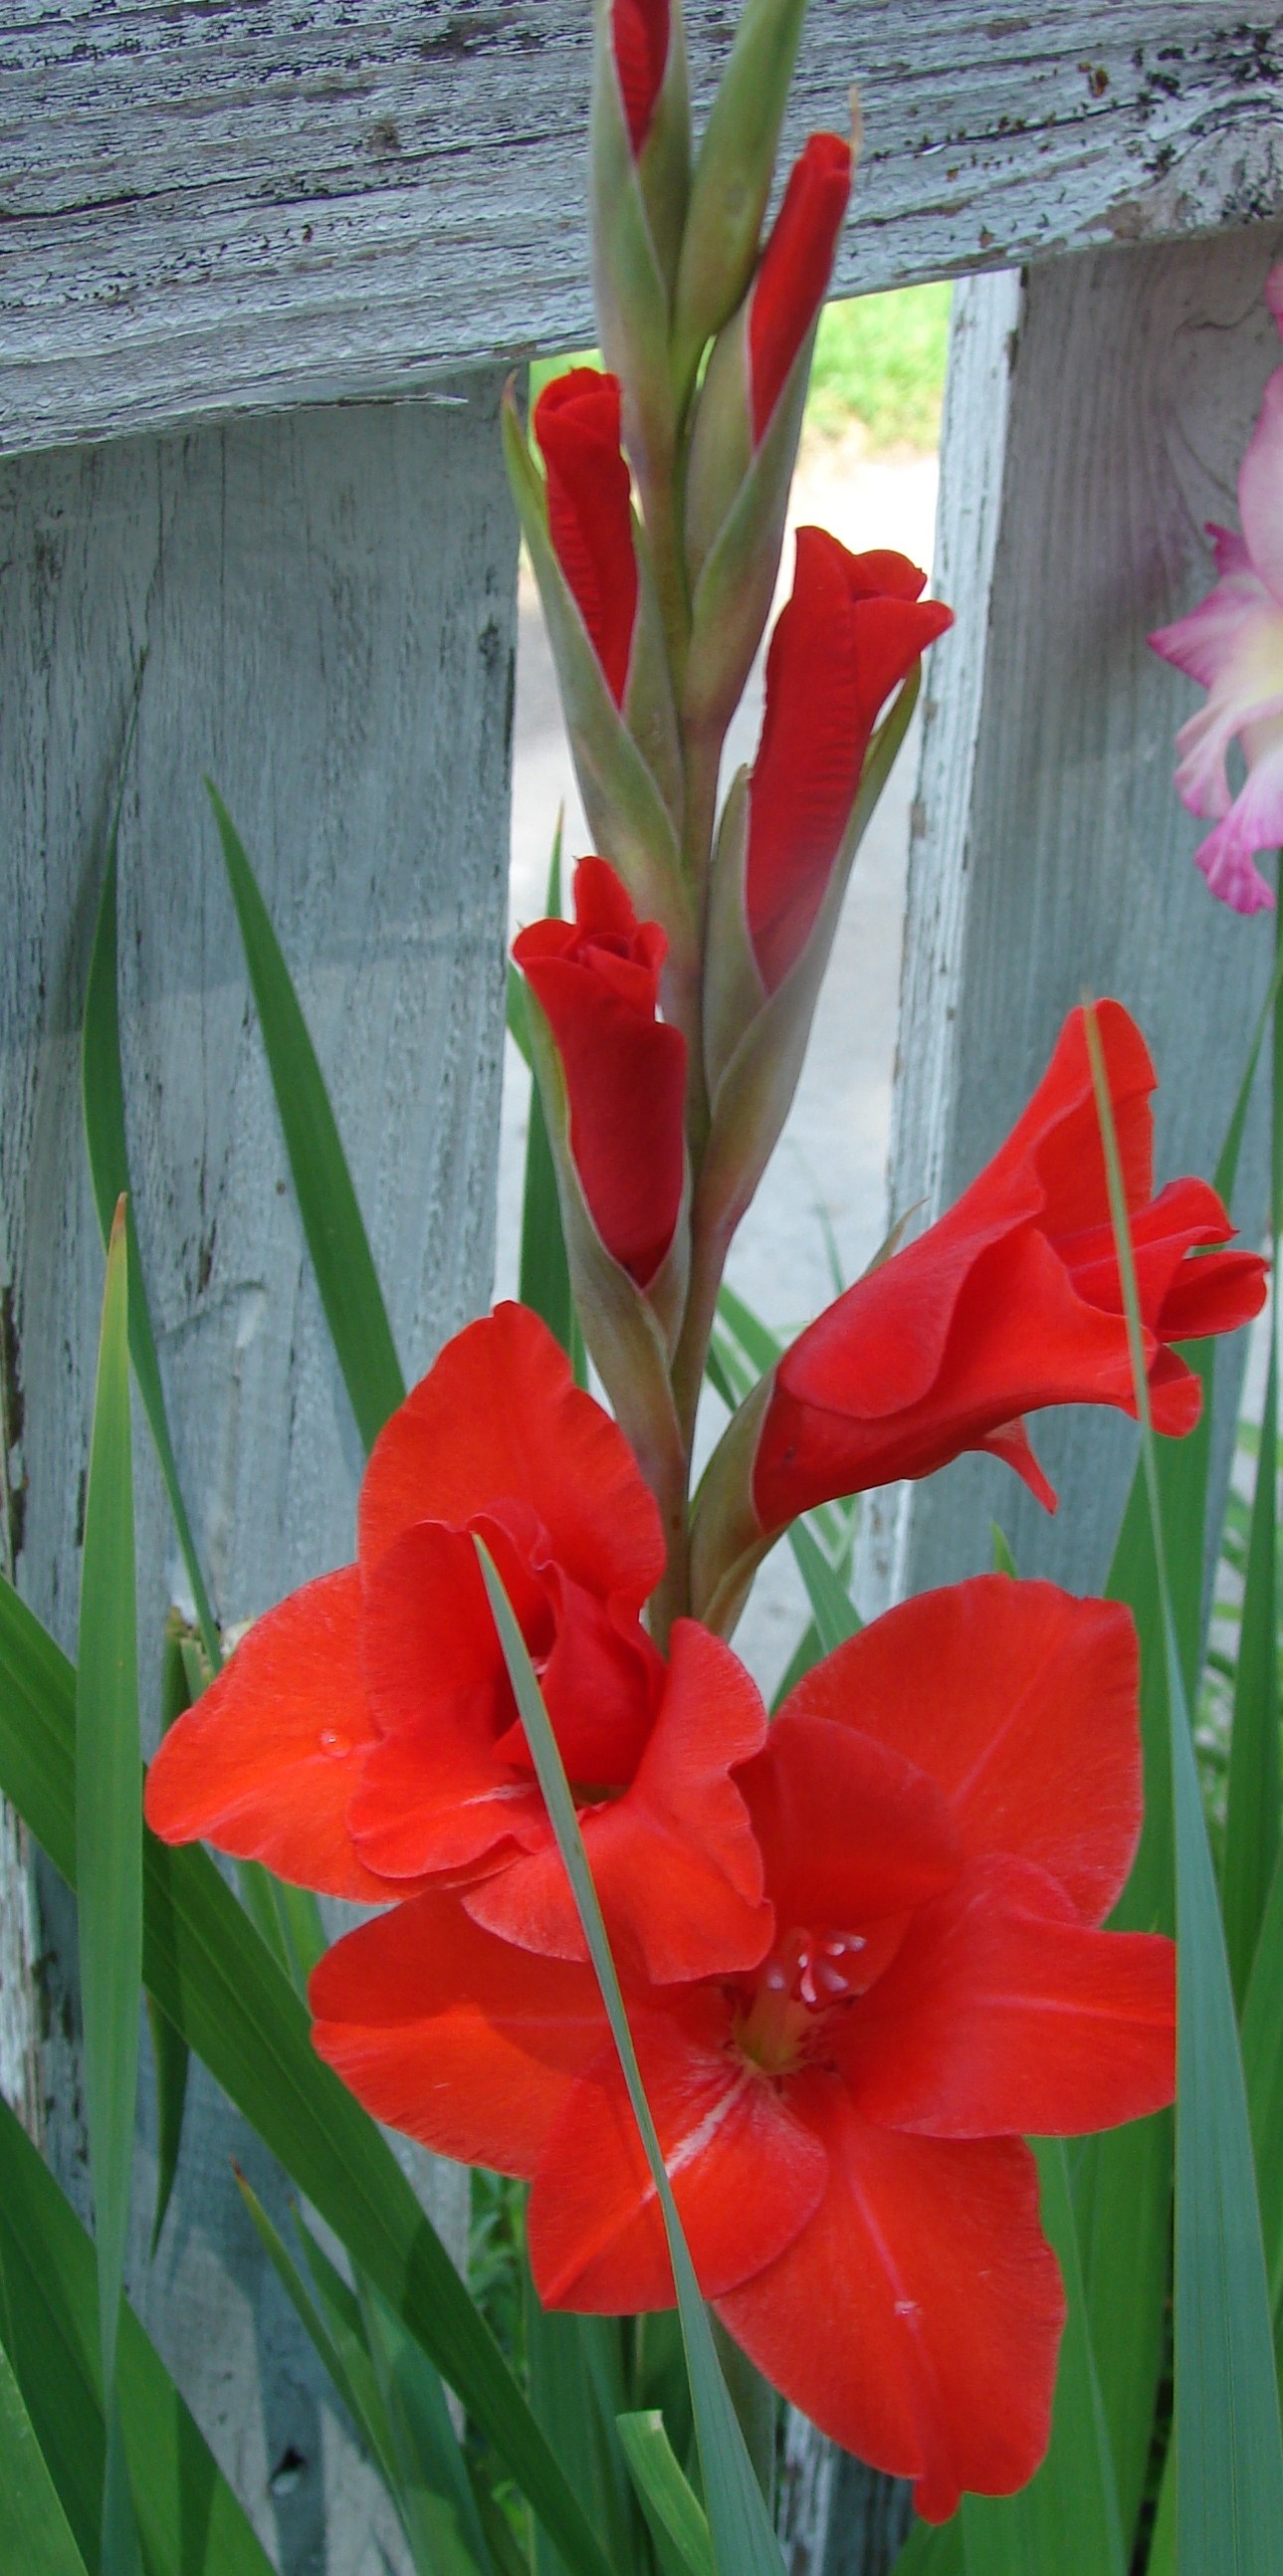
nature, blossom, plant, flower, petal, bloom, red, botany, flora, gladiolus, flowering plant, plant stem, land plant, amaryllis belladonna, canna family, iris family